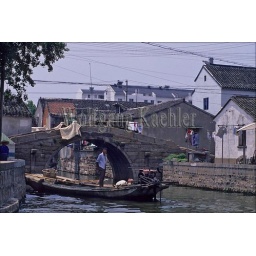
China, near shanghai, suzhou, canal, boat with bridge in background